Moncton South (electoral district)

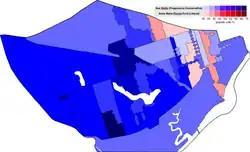
Moncton West's poll-by-poll winners for the 2010 New Brunswick election

This riding has elected the following members of the Legislative Assembly: